Gibson Les Paul

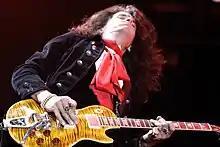
Joe Perry playing his signature "Boneyard" Les Paul

Gibson has issued two signature Les Paul guitars for Joe Perry of Aerosmith. The first was developed in 1996 and was customized with an active mid-boost control, black chrome hardware, and a translucent black finish. It was replaced in 2004 by a second, more visually distinctive Les Paul, the "Boneyard" Les Paul. This guitar is characterized by Perry's custom "Boneyard" logo on the headstock and a figured maple top with a green tiger finish, and is available with either a stop bar tailpiece or a Bigsby tailpiece.